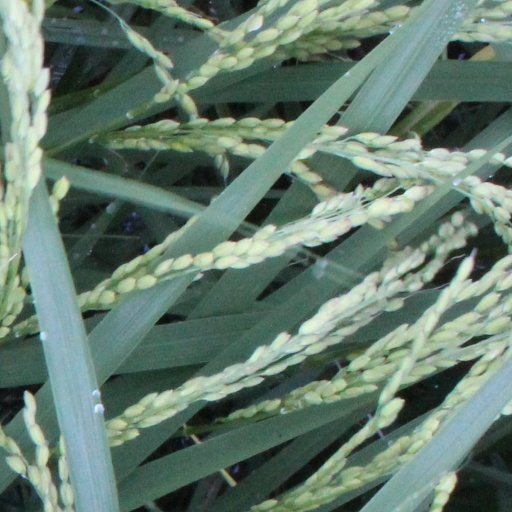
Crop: rice